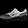
Label: Sneaker